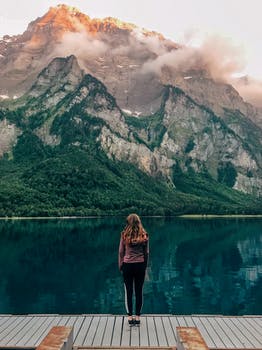
Label: No Watermark